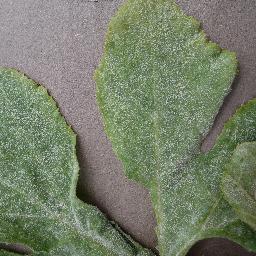
Label: Squash___Powdery_mildew